Silyl enol ether

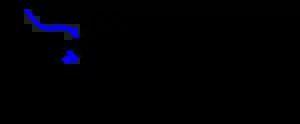
Generation of a lithium enolate from a silyl enol ether, using methyllithium.

Silyl enol ethers are used in many reactions resulting in alkylation, e.g., Mukaiyama aldol addition, Michael reactions, and Lewis-acid-catalyzed reactions with S1-reactive electrophiles (e.g., tertiary, allylic, or benzylic alkyl halides). Alkylation of silyl enol ethers is especially efficient with tertiary alkyl halides, which form stable carbocations in the presence of Lewis acids like or .